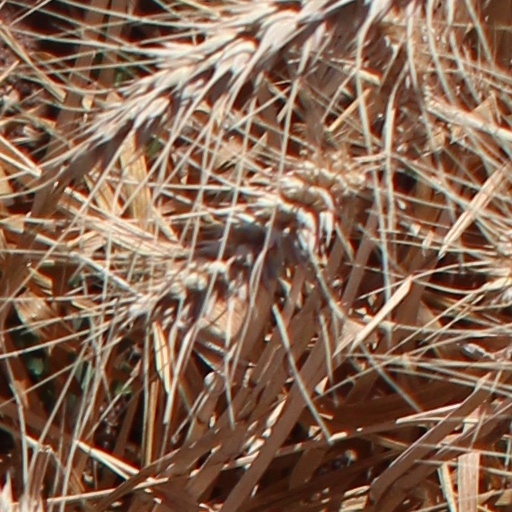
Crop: wheat